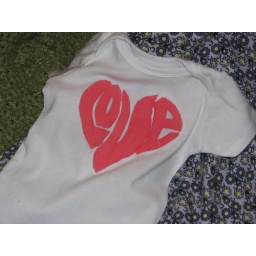
Freezer paper stencil with velveteen paint in pink on onesie.